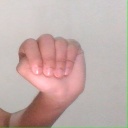
अक्षर: ठ